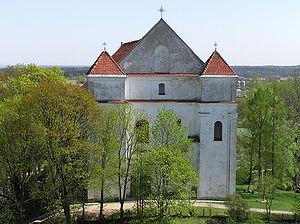
Navahroudak ou Novogroudok est une ville de la voblast de Hrodna ou Grodno, en Biélorussie, et le centre administratif du raïon de Navahroudak. Sa population s'élevait à 29 245 habitants en 2015.